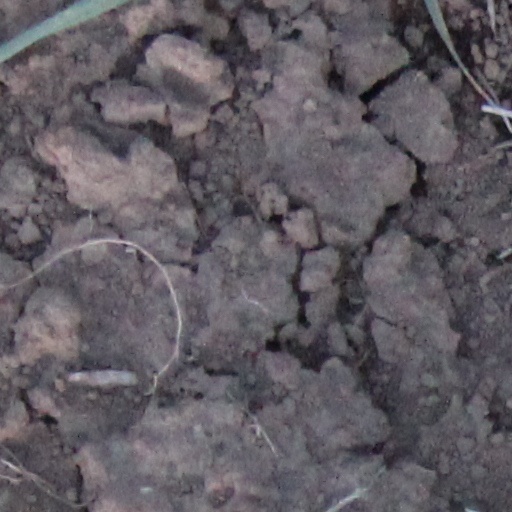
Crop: wheat